Military deception

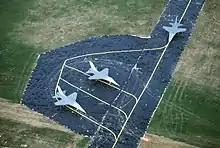
Dummy airbase and mock aircraft

Deception can be accomplished through either increasing or decreasing an adversary's understanding of the operating environment. Ambiguity increasing deception is intended to sow confusion in the mind of the enemy decision maker by presenting multiple possible friendly courses of action. Because the adversary does not know which is true, his reactions are delayed or paralyzed, which gives the friendly side an advantage. With ambiguity decreasing deception, the friendly side intends to make the adversary certain of the friendly course of action — certain, but wrong. As a result, the adversary will misallocate time, personnel, or resources, which enables the friendly side to obtain an advantage.